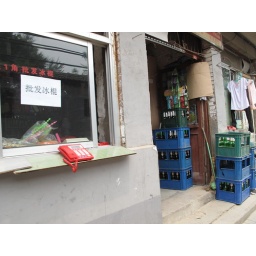
red phone in front of a store